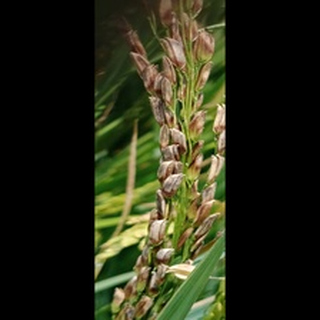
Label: diseased_rice